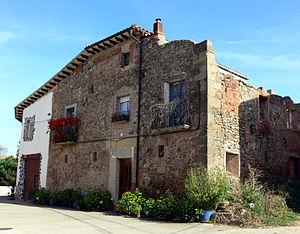
Manzanares de Rioja est une commune de la communauté autonome de La Rioja, en Espagne.